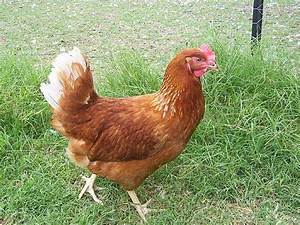
Label: chicken